Zuleikha Robinson

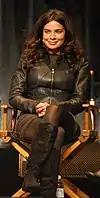
Robinson in 2010

Zuleikha Robinson (born in 1977) is a British actress. She first came to attention as Yves Adele Harlow, a mysterious thief on the 2001 series "The Lone Gunmen". She has appeared in the films "Hidalgo" (2004), "The Merchant of Venice" (2004) and "The Namesake" (2006). Robinson was a regular cast member on the series "Lost" (2009–10), the political thriller "Homeland" (2012) and the drama "The Following" (2015). In 2019, she joined the cast of "" for their , in the recurring role of Assistant District Attorney Vanessa Hadid.